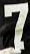
Number: 7